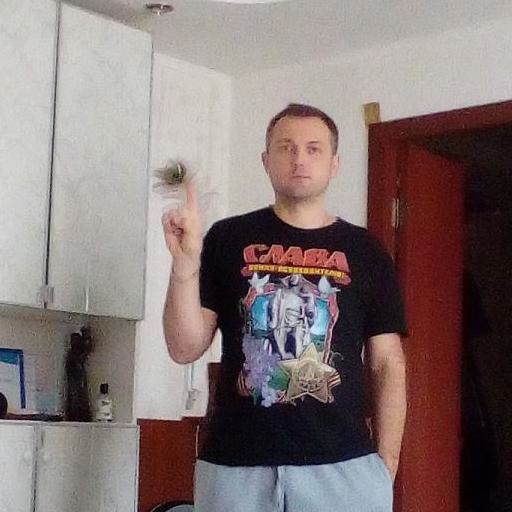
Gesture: one